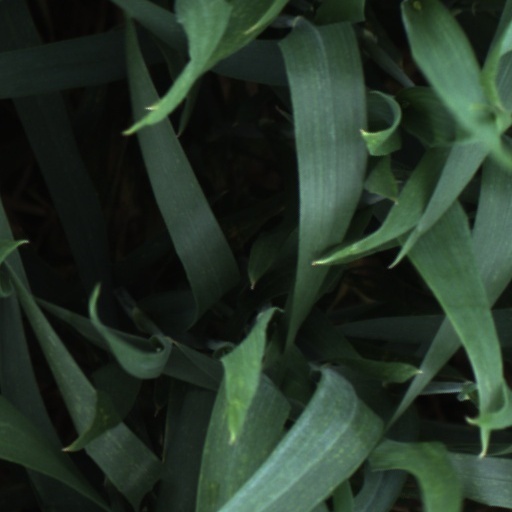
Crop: wheat